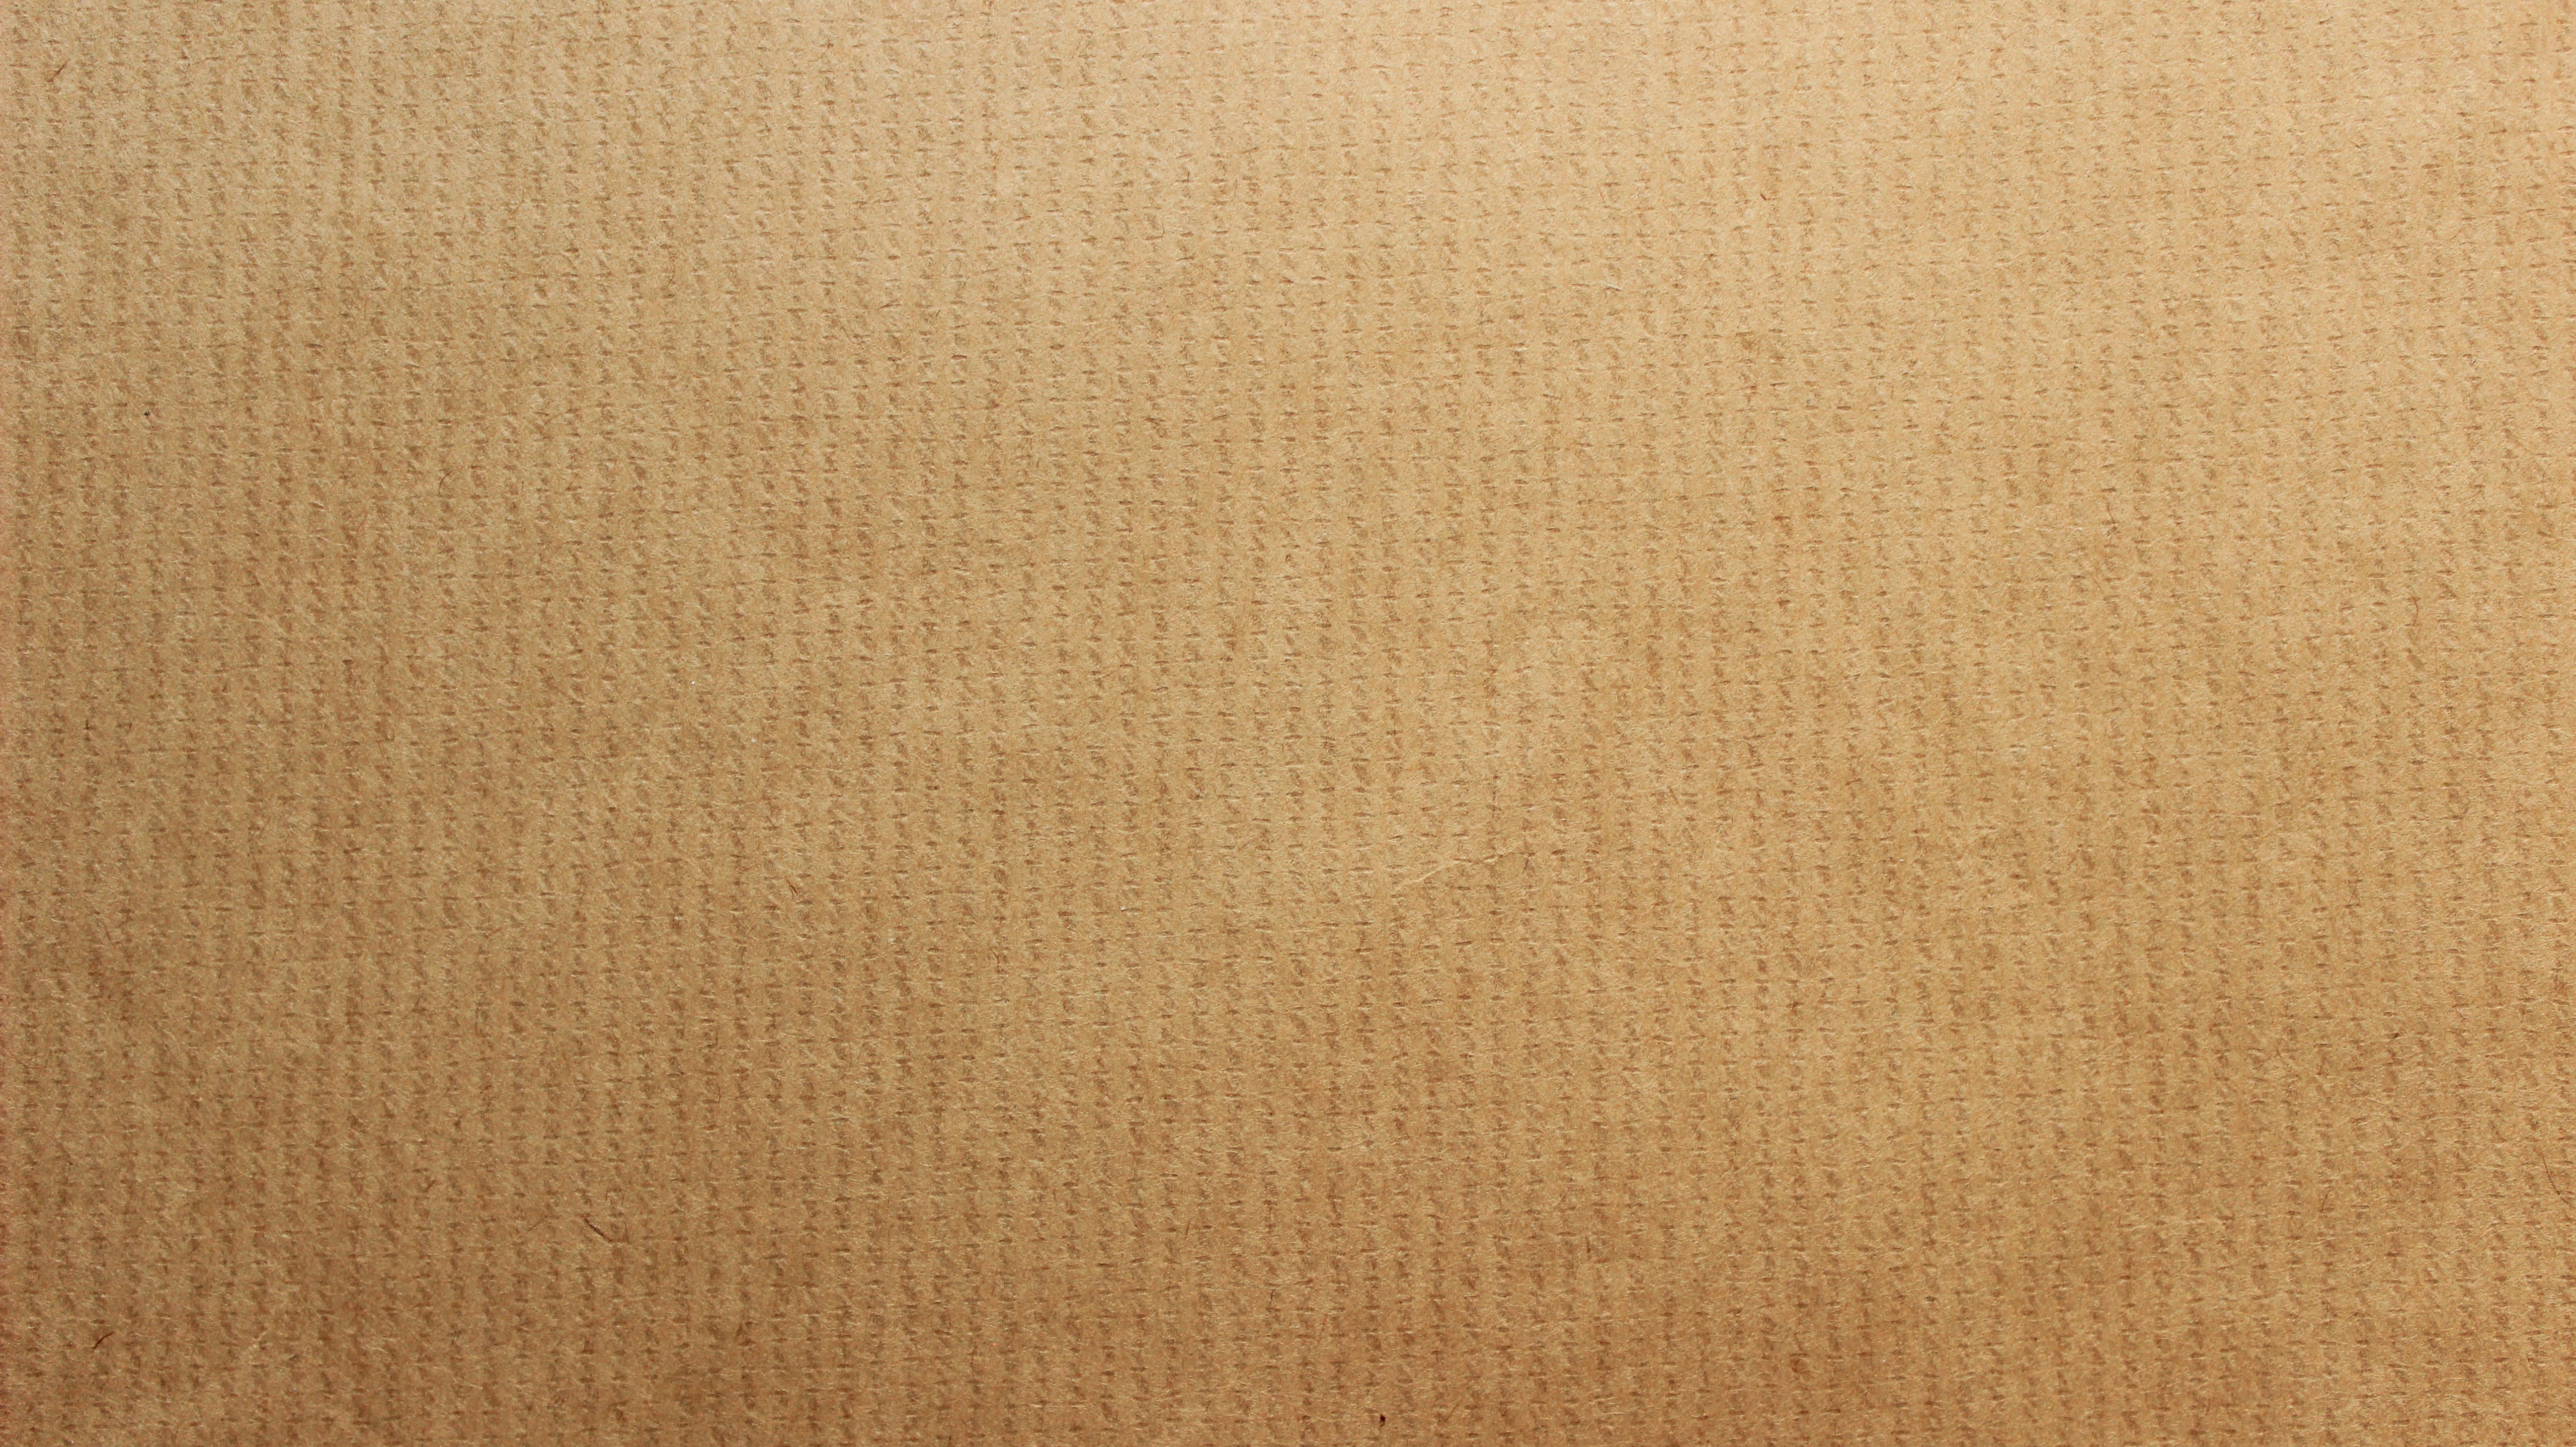
wood, texture, floor, pattern, brown, yellow, paper, circle, textile, gold, hardwood, beige, textures, flooring, eco friendly, plywood, wood flooring, invoiced, laminate flooring, wood stain